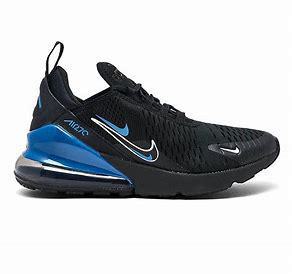
Brand: Nike
Model: Air Max 270